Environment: lab
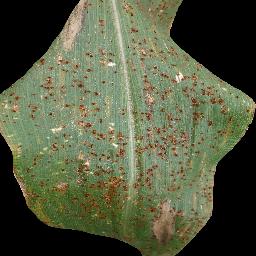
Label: common_rust